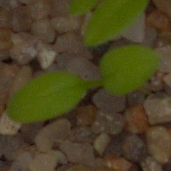
Label: common_chickweed